2010 FIFA World Cup opening ceremony

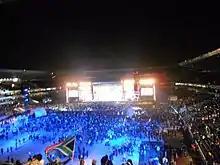
The opening celebration concert at the Orlando Stadium.

One day prior to the ceremony, the first-ever FIFA World Cup Kick-Off Celebration Concert took place on 10 June at Orlando Stadium in Soweto. Warm-up acts including Goldfish, 340ml and Tumi Molekane performed before the internationally televised portion of the concert began at 20:00 SAST. The three-hour main event included performances by Alicia Keys, Amadou & Mariam, Angelique Kidjo, The Black Eyed Peas, BLK JKS, The Dave Matthews Band, Freshlyground, Hugh Masekela, Juanes, K'Naan, Lira, Shakira, The Parlotones, Tinariwen, Vieux Farka Touré and Vusi Mahlasela.